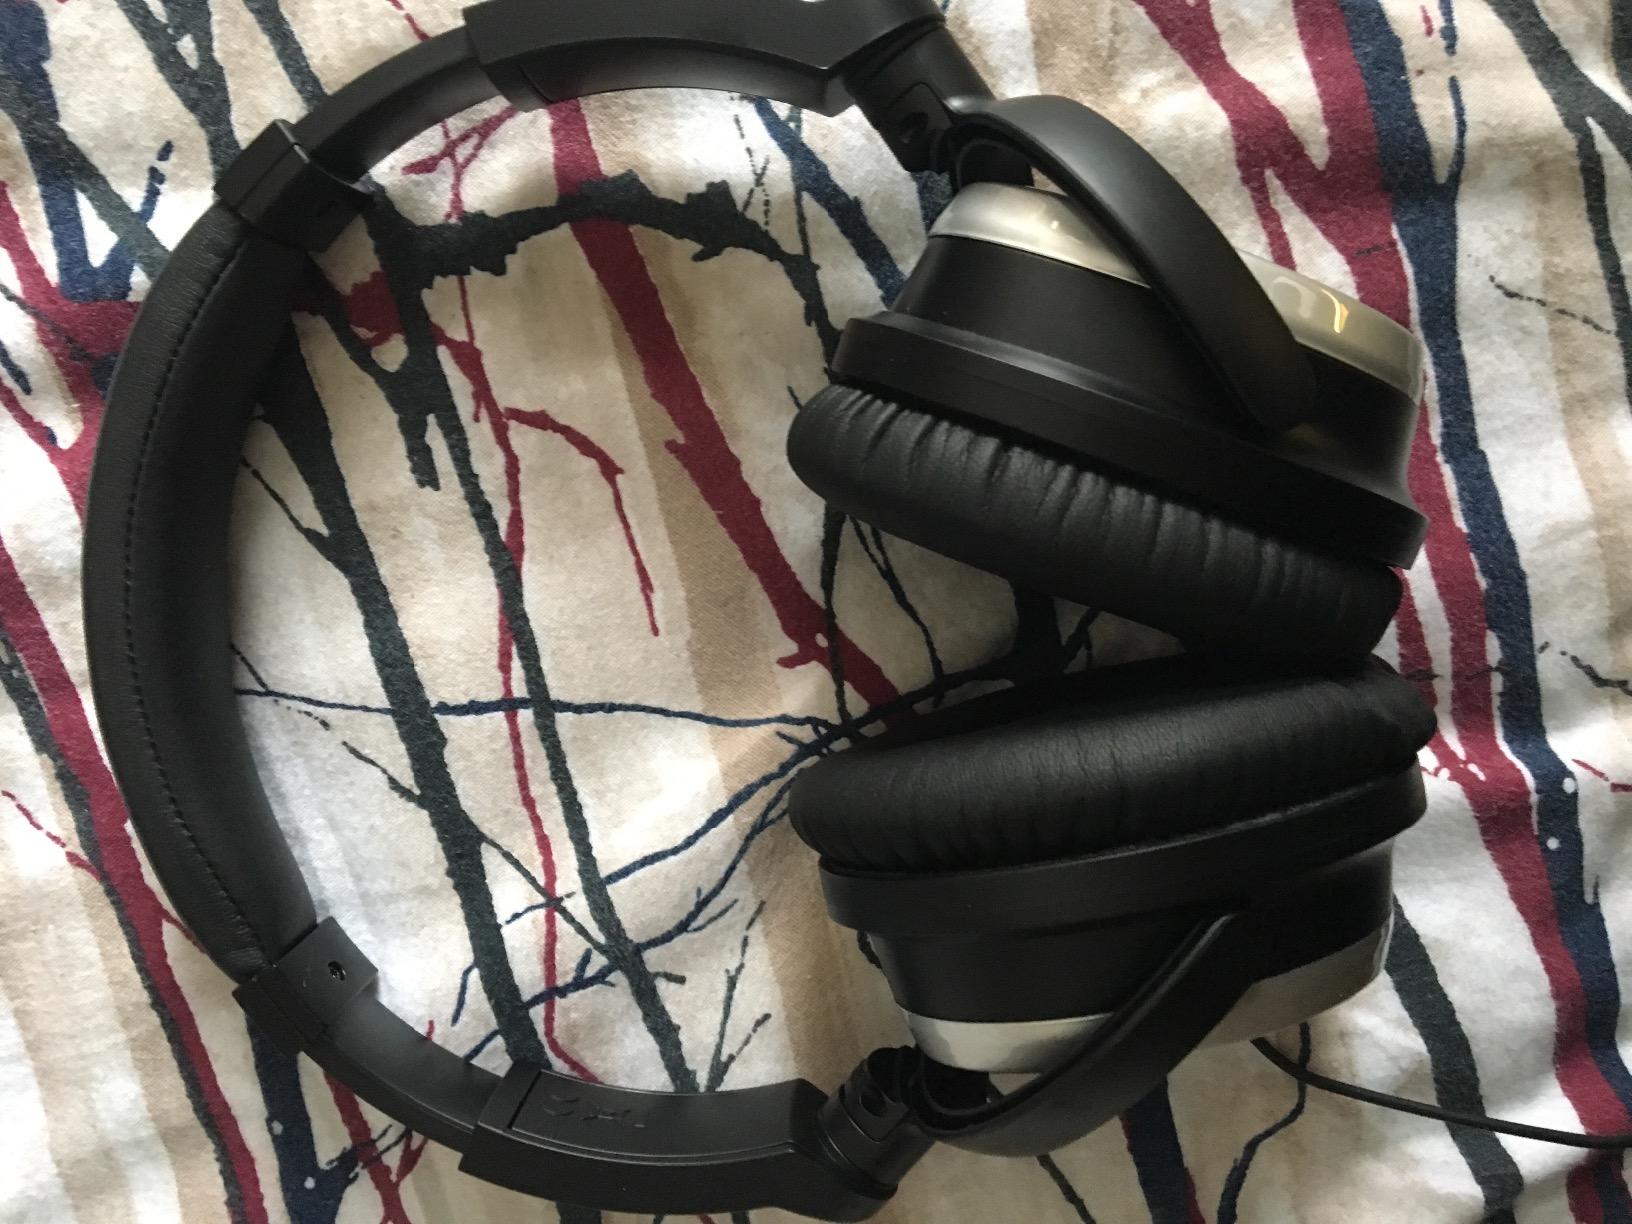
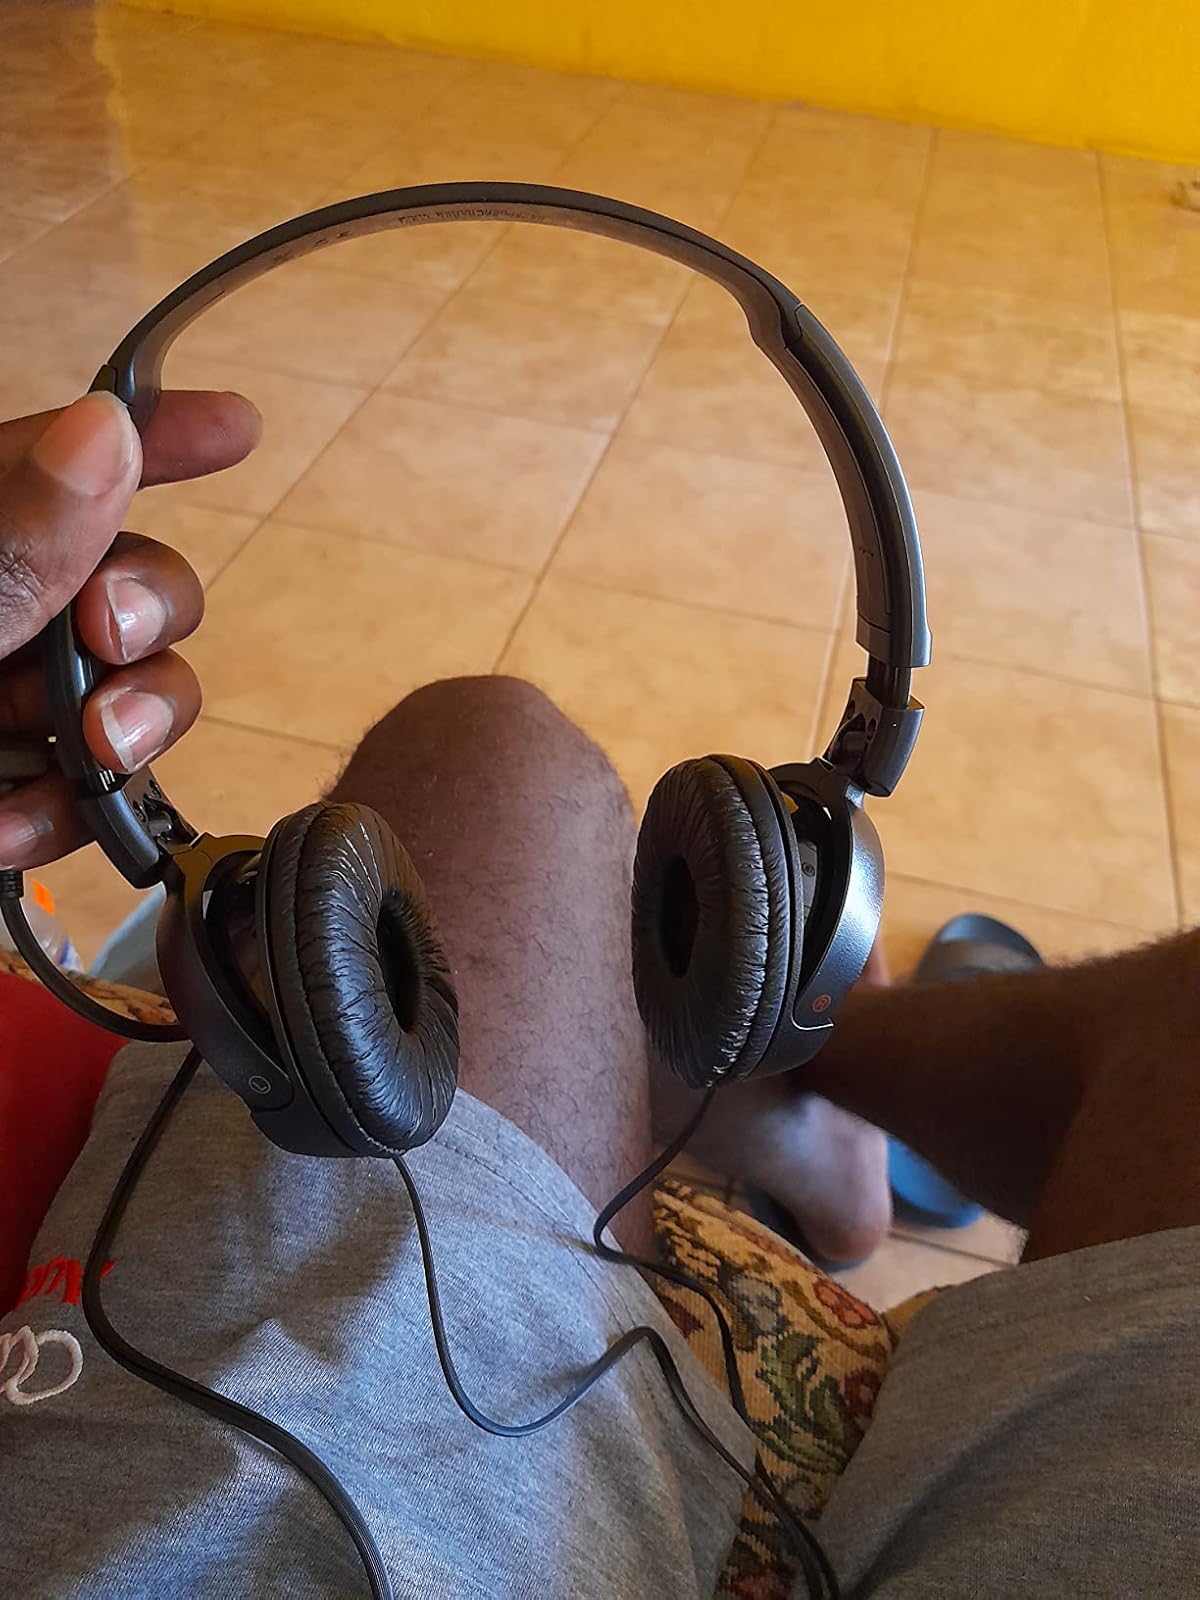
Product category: headphones
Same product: no